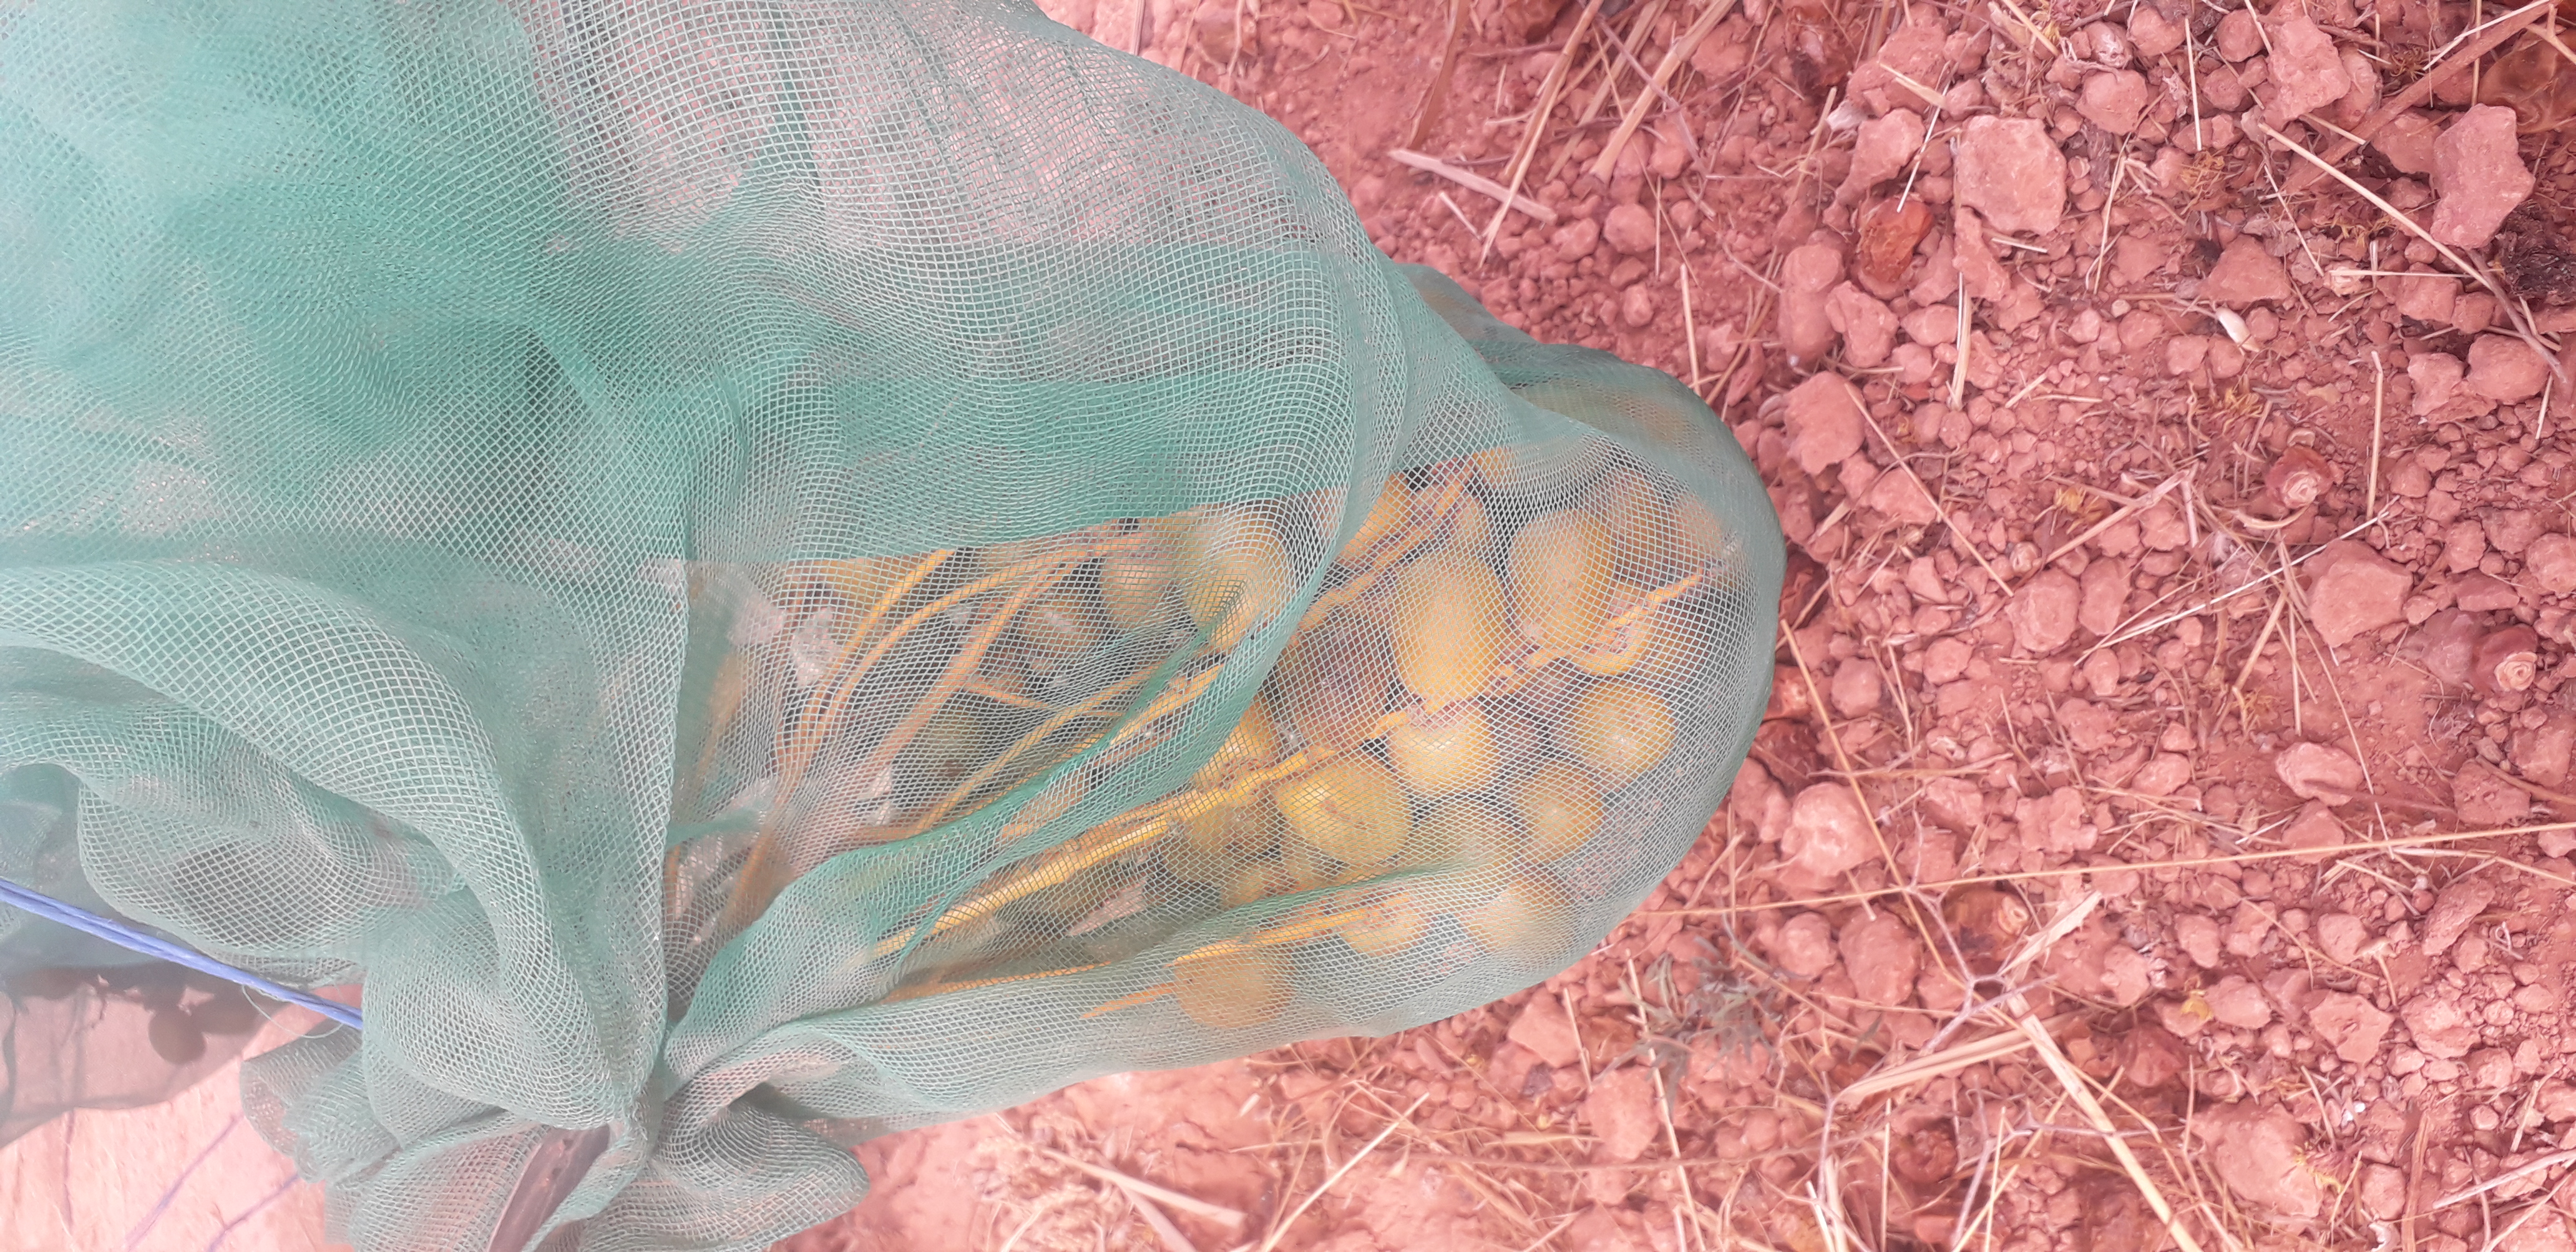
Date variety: Boufagous